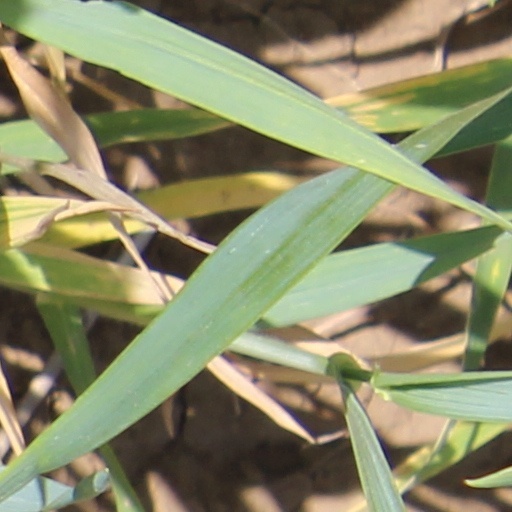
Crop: wheat